Paavam Poornima

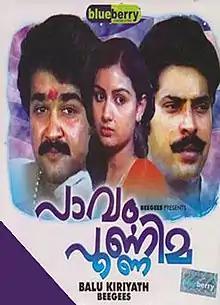

Paavam Poornima is a 1984 Indian Malayalam-language drama film written and directed by Balu Kiriyath and produced by Erali. The film stars Mohanlal, Menaka, Mammootty and Sukumari. The film has songs composed by Raghu Kumar and background score by Johnson.